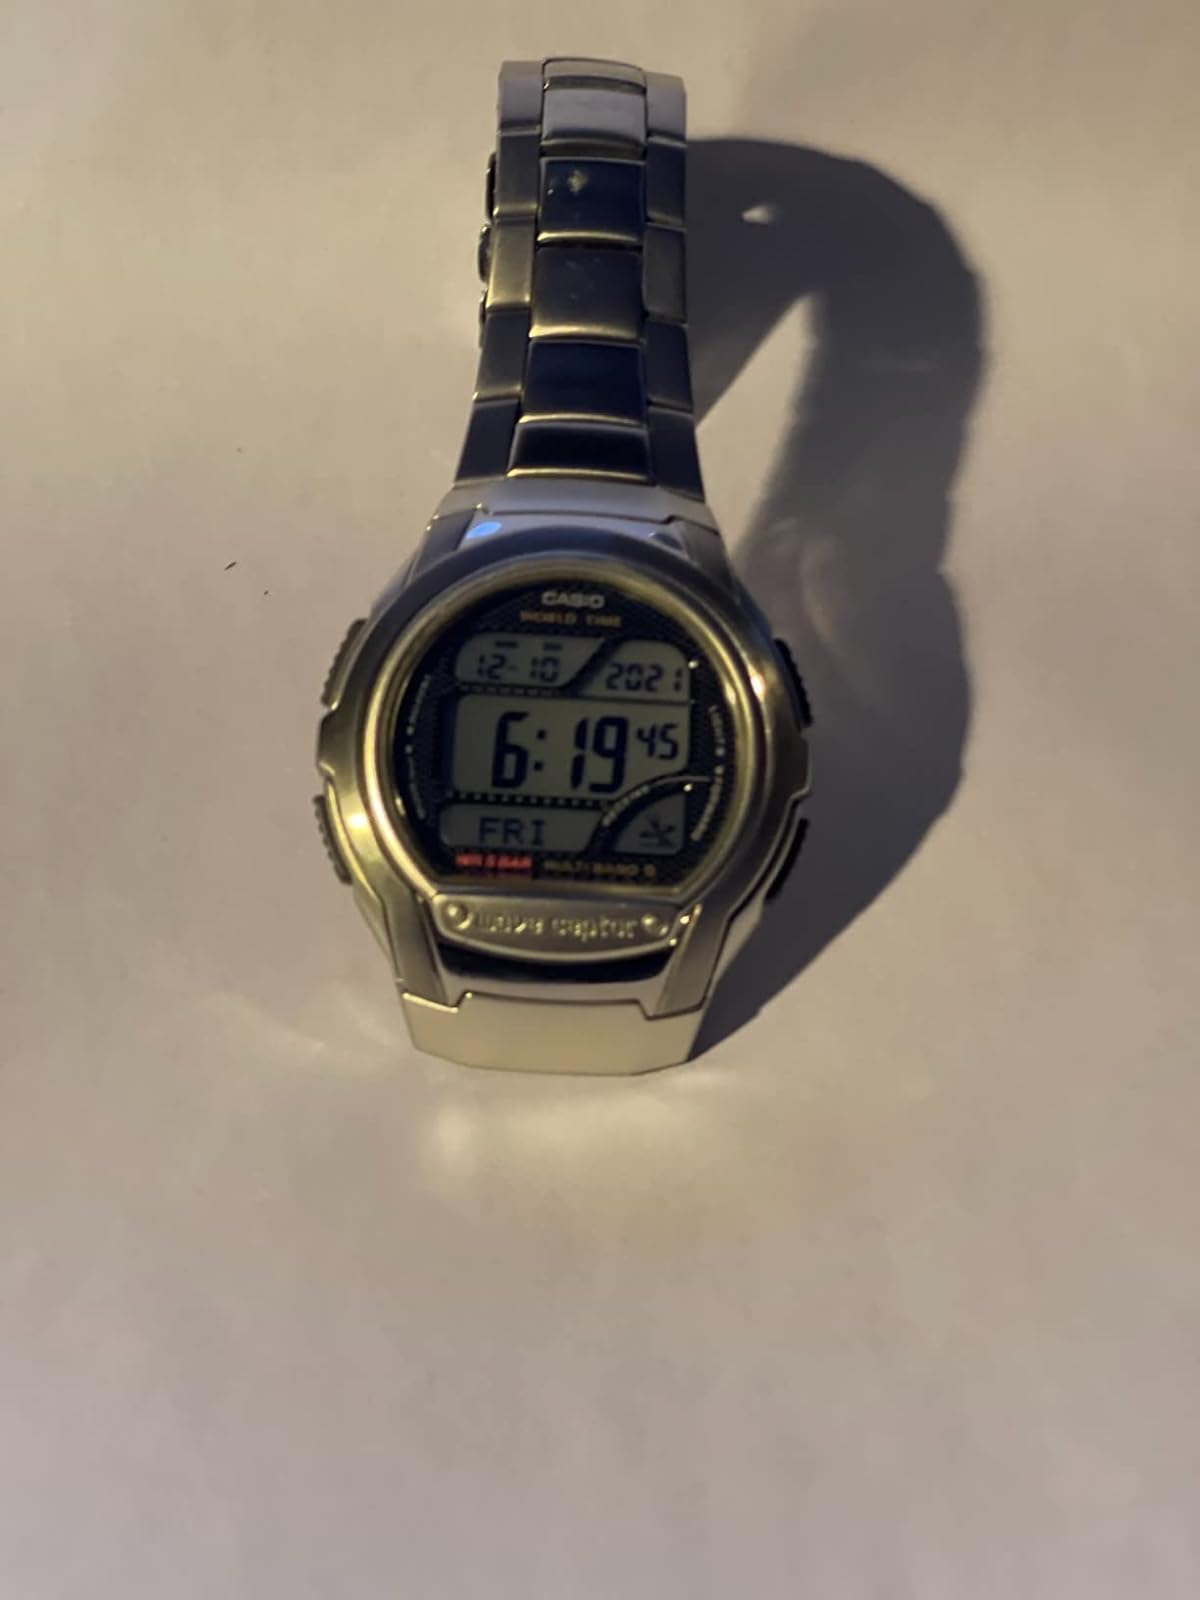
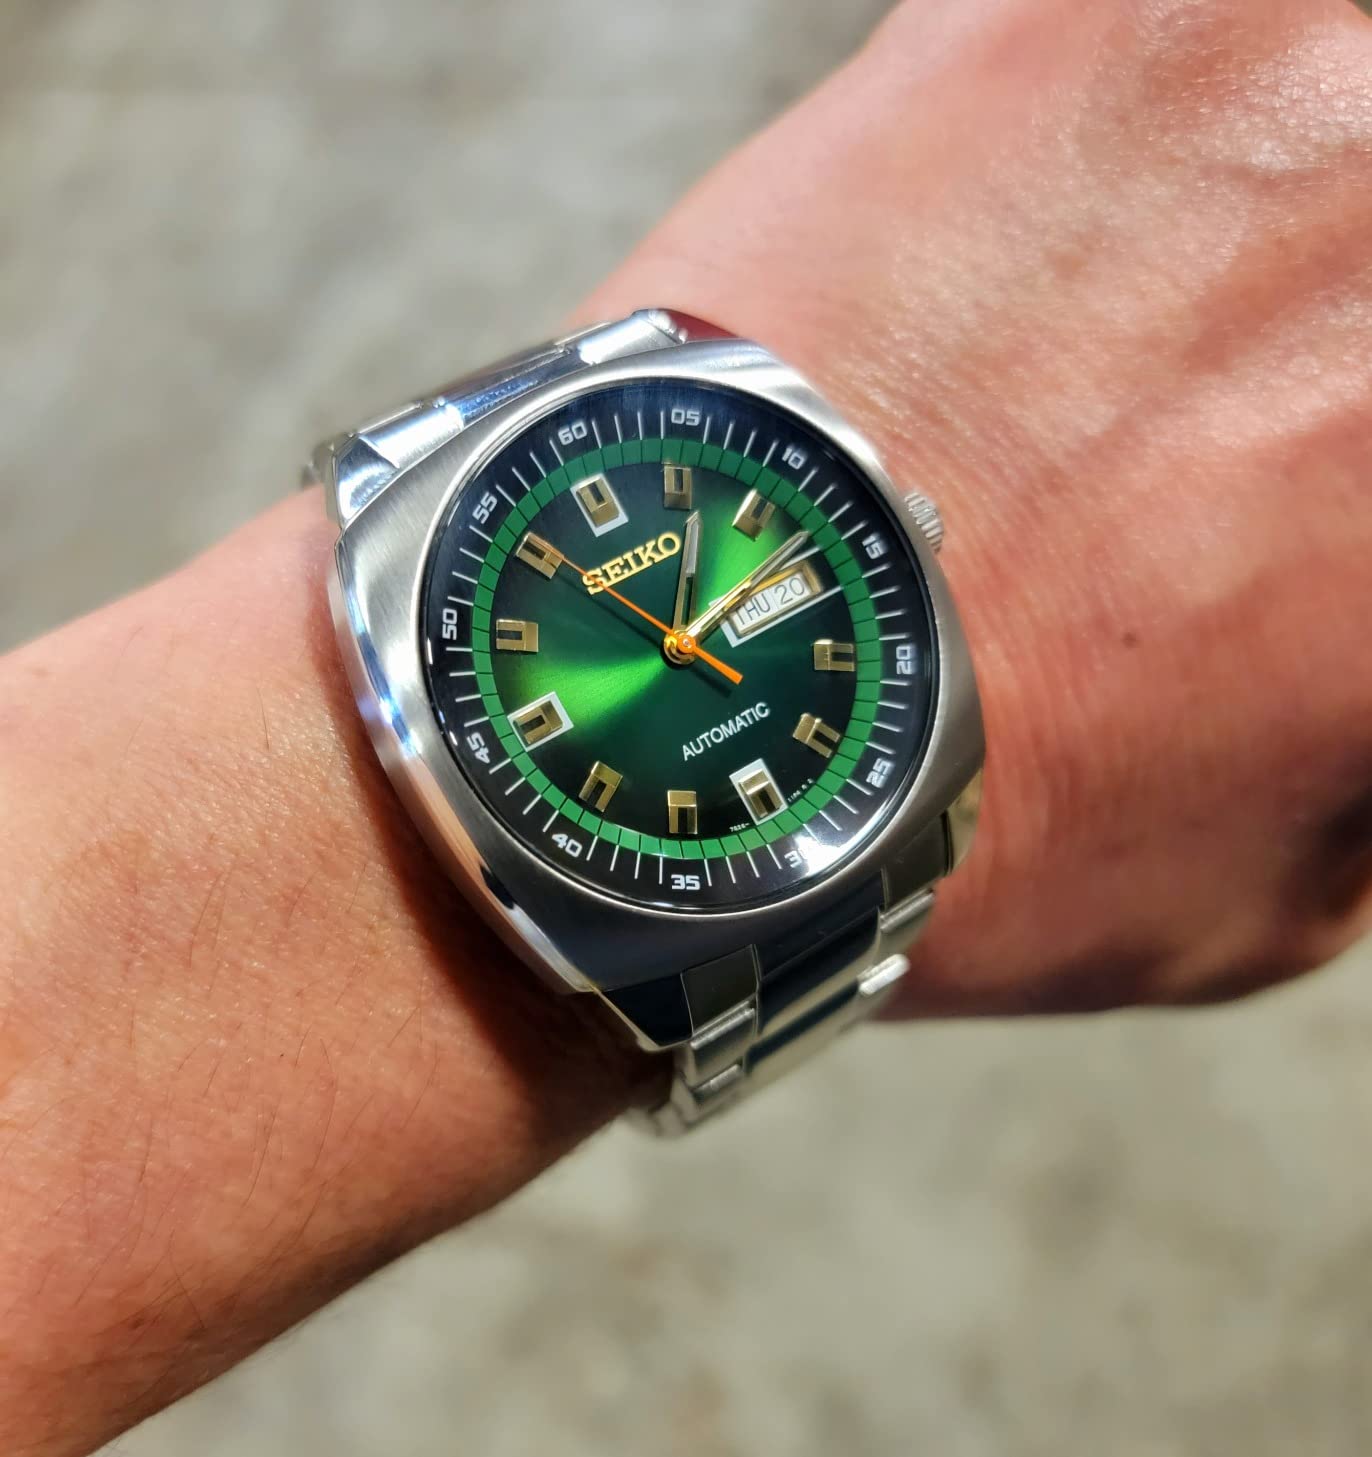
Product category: accessories_watch
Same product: no